Sergei Polonsky

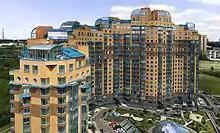
Golden Keys 2

Golden Keys 2 Residential Property was the 2nd project implemented by Polonsky's team. Polonsky suggested a comfortable "town within the city" living concept where high-rise residential buildings are mixed with a cottage village named "Y".